Denmark–Soviet Union relations

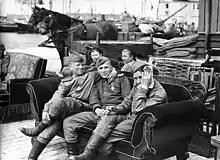
Soviet soldiers in Bornholm

In connection with Germany's attack on the Soviet Union in June 1941 German authorities in Denmark demanded that Danish communists should be arrested. The Danish government complied and using secret registers, the Danish police in the following days arrested 339 communists. Of these 246, including the three communist members of the Danish parliament, were imprisoned in the Horserød camp, in violation of the Danish constitution. On 22 August 1941, the Danish parliament (without its communist members) passed the Communist Law, outlawing the communist party and communist activities, in another violation of the Danish constitution. On 25 November 1941, Denmark joined the Anti-Comintern Pact. In 1943 about half of the arrested Danish communists were transferred to Stutthof concentration camp, where 22 of them died. As a result, many communists were found among the first members of the Danish resistance movement. Danish–Soviet relations further deteriorated when Denmark directly contributed to Germany's war effort on the Eastern Front with the 6,000 men strong Free Corps Denmark.